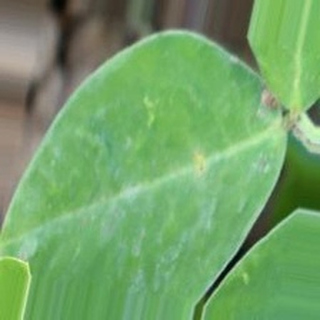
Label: healthy_groundnut